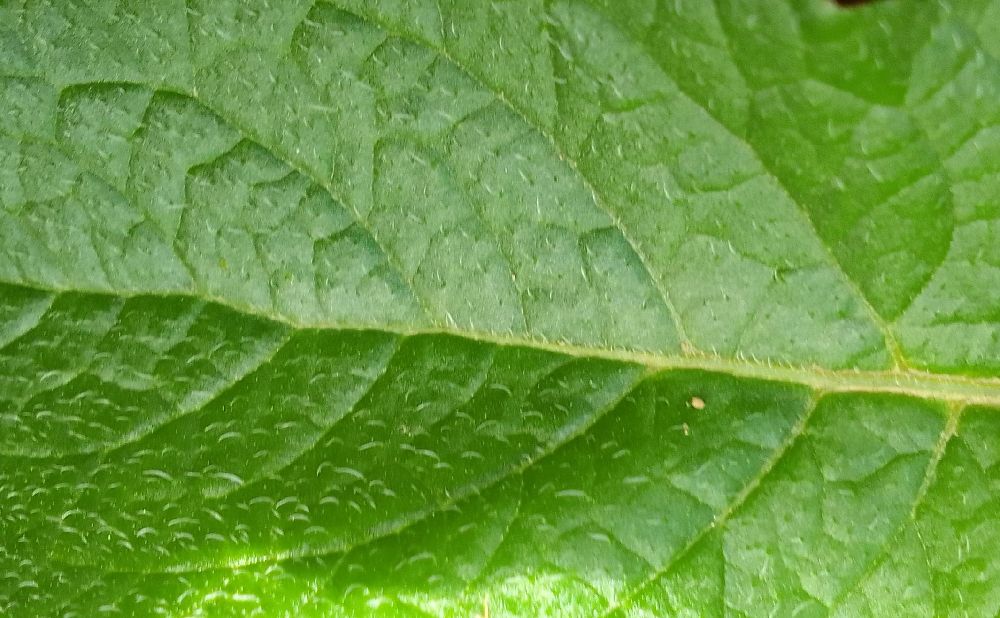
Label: Healthy